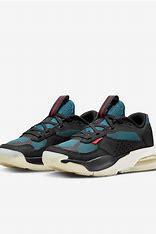
Brand: Jordan
Model: Air 200E